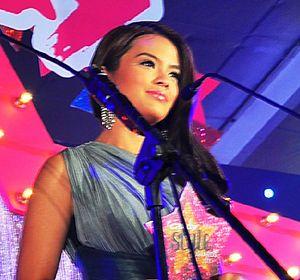
Bea Binene, née le 4 novembre 1997, est une actrice et animateur de télévision philippine.